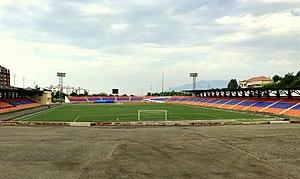
Image de Stepanakert (Artsakh) en 2017.
La Coupe d'Europe de football ConIFA 2019 est la troisième édition de la Coupe d'Europe de football ConIFA qui a lieu en Haut-Karabagh au mois de juin, un tournoi international de football pour les États, les minorités, les apatrides et les régions non affiliées à la FIFA organisée par la ConIFA.
Le Sport au Haut-Karabakh est organisé par le ministère de la Culture et de la jeunesse. En raison de la non-reconnaissance du Haut-Karabakh, les équipes sportives du pays ne peuvent pas participer à des tournois internationaux.